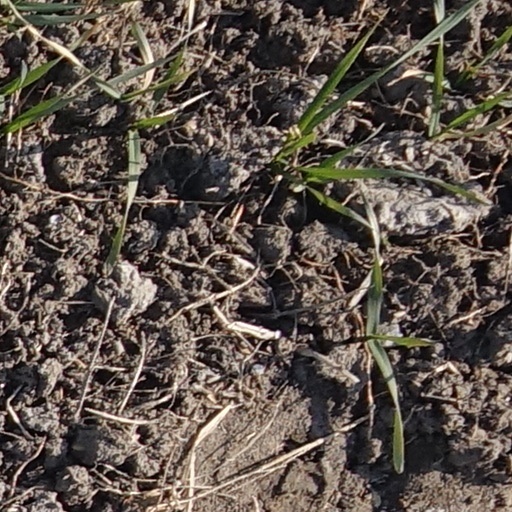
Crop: wheat